Apple pointing devices

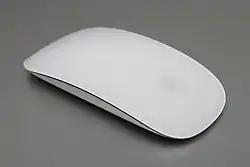
Magic Mouse

Introduced on October 20, 2009 as a replacement to the wireless Mighty Mouse, the Magic Mouse features a multi-touch interface similar to the iPhone, iPod Touch and MacBook trackpads. The mouse also includes wireless Bluetooth capabilities and a laser-tracking sensor. The Magic Mouse supports two-button click, multi-touch gestures and inertia scrolling in Mac OS X. The Magic Mouse was included with the iMac and the first-generation Mac Pro.